Ice algae

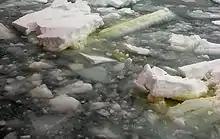
Antarctic diatom algae covering the underwater surface of broken sea ice in the Ross Sea.

Microbial life in sea ice is extremely diverse, and includes abundant algae, bacteria and protozoa. Algae in particular dominate the sympagic environment, with estimates of more than 1000 unicellular eukaryotes found to associate with sea ice in the Arctic. Species composition and diversity vary based on location, ice type, and irradiance. In general, pennate diatoms such as "Nitzschia frigida" (in the Arctic) and "Fragilariopsis cylindrus" (in the Antarctic) are abundant. "Melosira arctica", which forms up to meter-long filaments attached to the bottom of the ice, are also widespread in the Arctic and are an important food source for marine species.